Opalescence

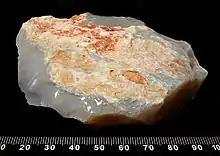
Rough sample of common opal

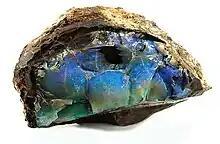
Rough sample of precious opal, showing iridescence

Opalescence or play of color is an optical phenomenon associated with the mineraloid gemstone opal, a hydrated silicon dioxide. This effect appears as a milky, translucent glow that changes with the angle of light, often creating a soft, pearly sheen that can display various colors or hues. Opalescence can be seen in materials like certain minerals, glass, and even fluids.